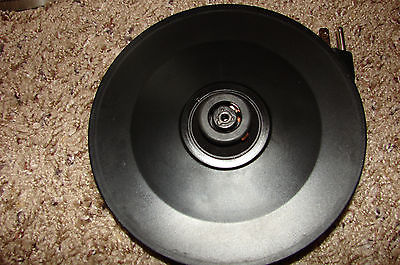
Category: kettle